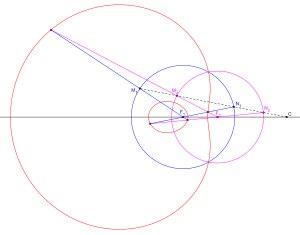
En géométrie plane, un ovale de Descartes est l'ensemble des points M vérifiant une équation de la forme bF₁M + aF₂M = cF₁F₂, où a, b et c sont trois réels non nuls et F₁, F₂ deux points donnés appelés foyers.